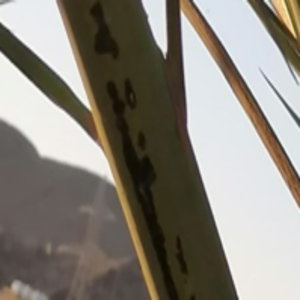
Label: Leaf Spots